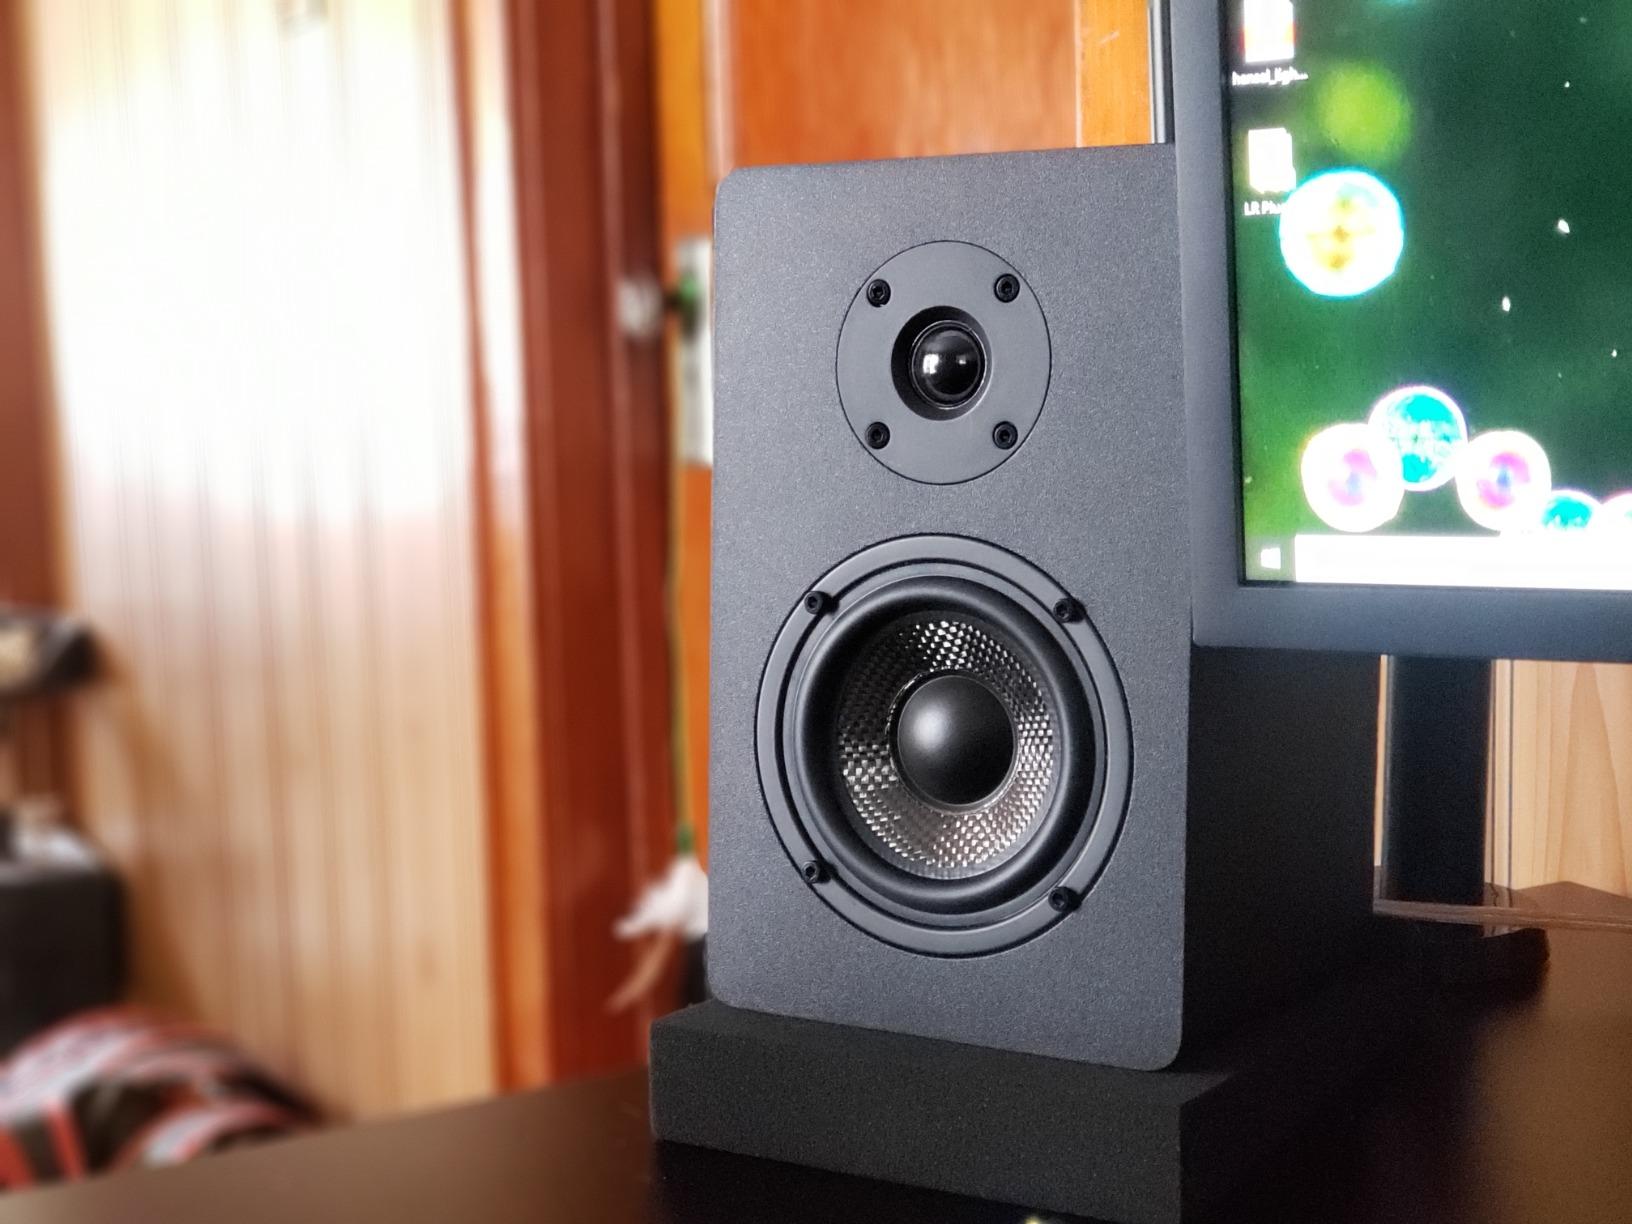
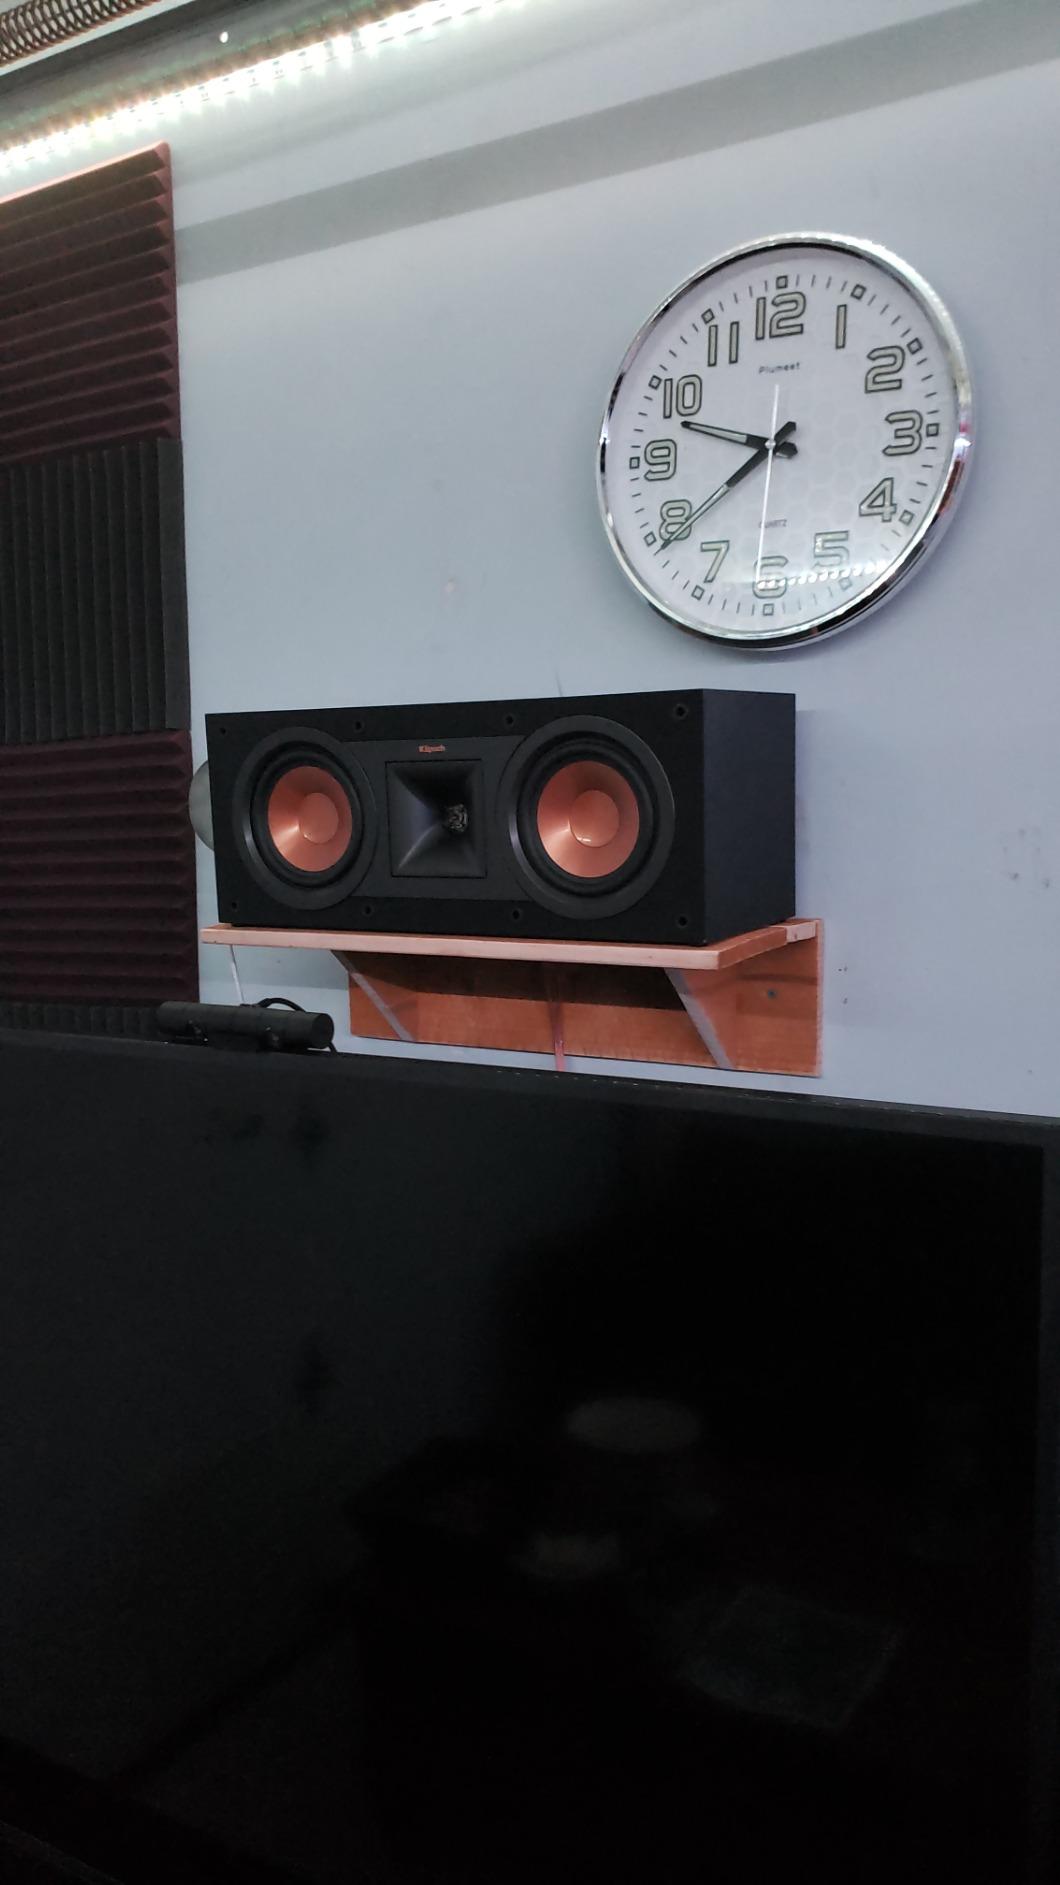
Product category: speaker
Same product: no